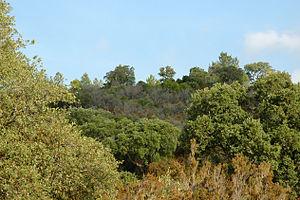
Maquis à proximité de Sainte-Lucie de Porto-Vecchio